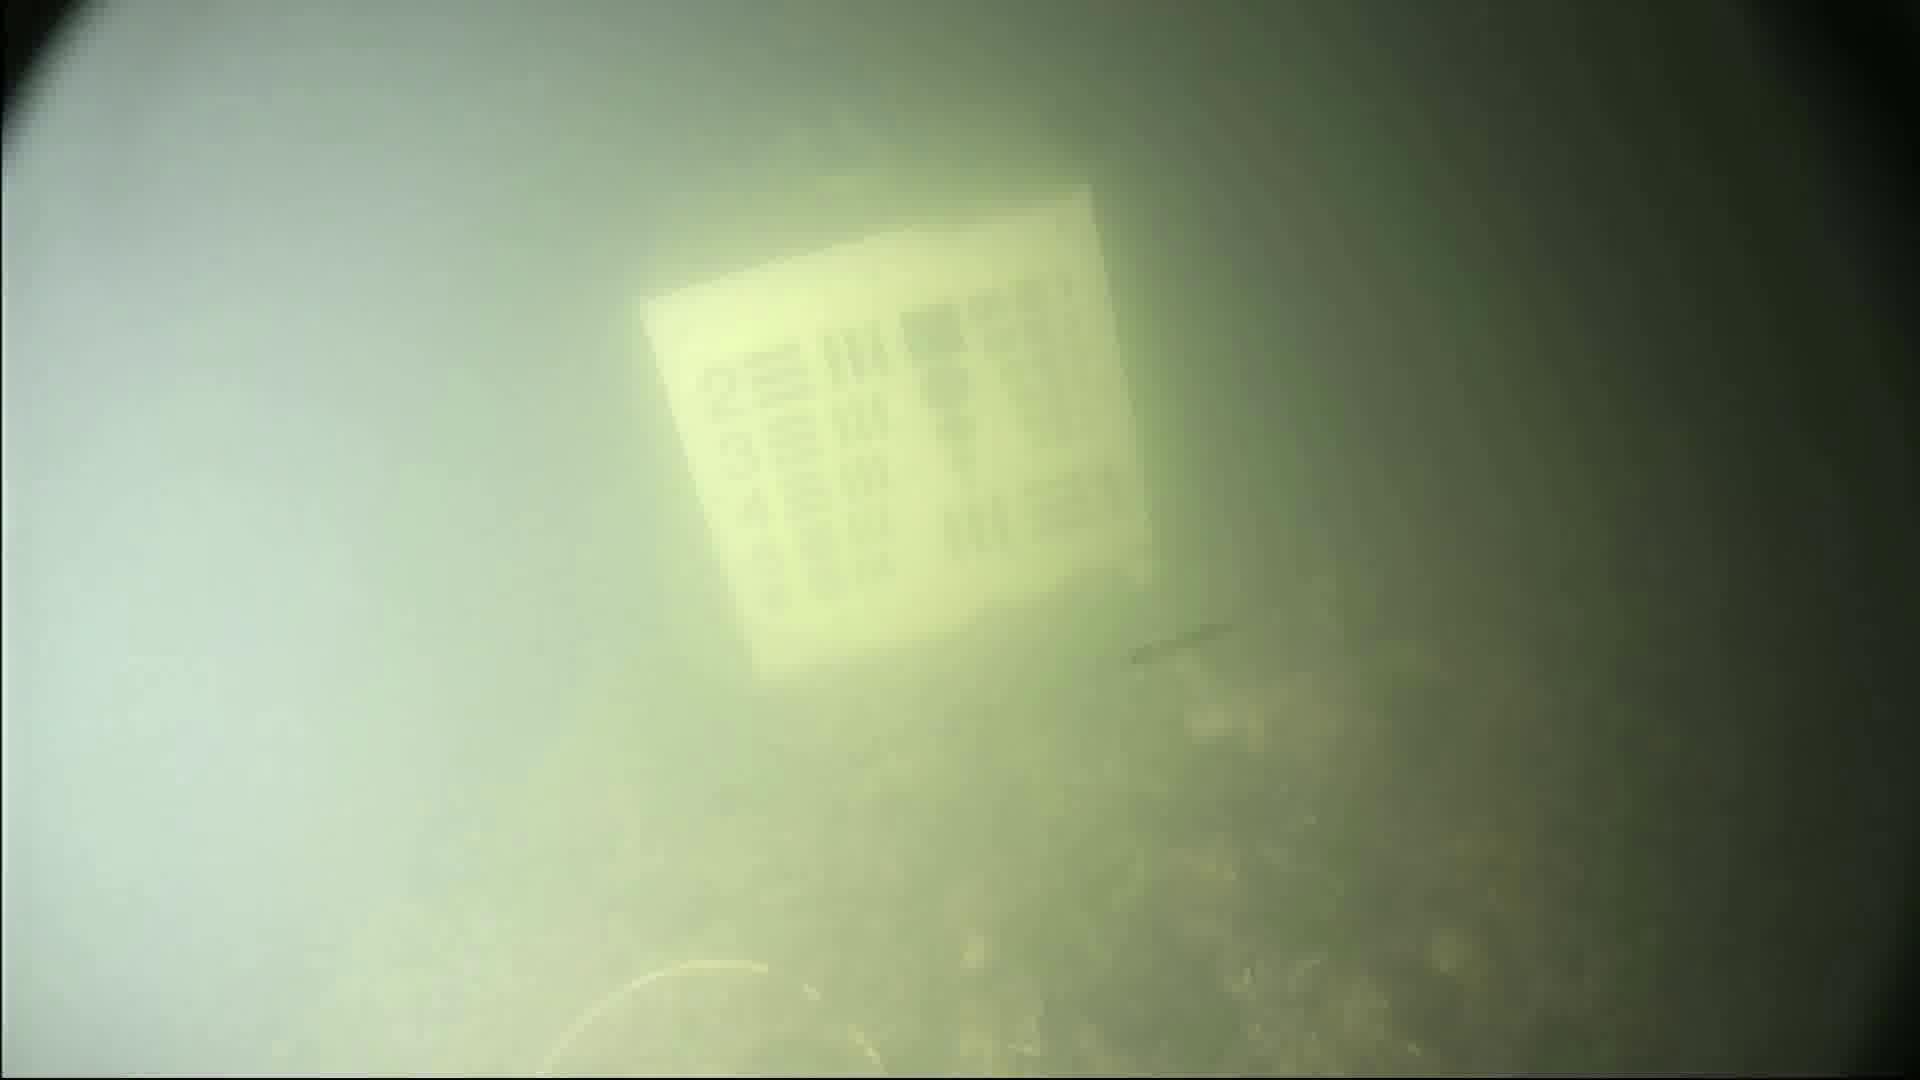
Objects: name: crab